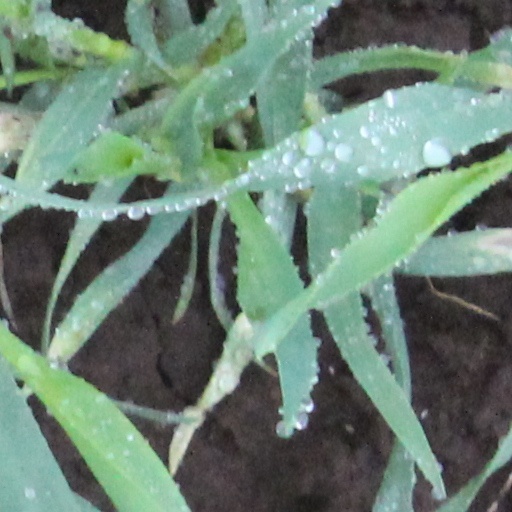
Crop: wheat